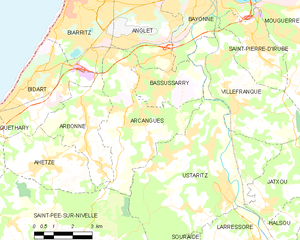
Arcangues est une commune française, située dans le département des Pyrénées-Atlantiques en région Nouvelle-Aquitaine, limitrophe de deux communes qui jouissent d’une ouverture sur l’océan Atlantique, Biarritz et Anglet, qui a conservé un profil rural et un habitat clairsemé, dans un relief vallonné.